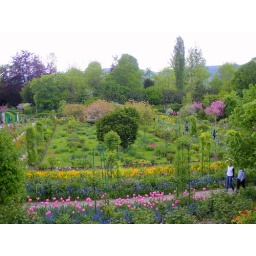
Monet's garden seen from a second storey window in his house